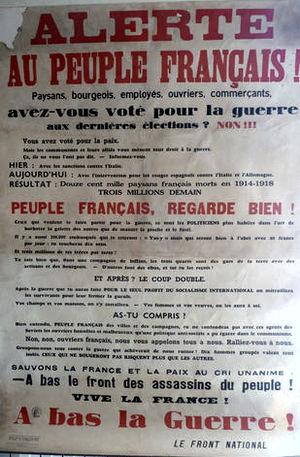
Affiche pacifiste du Front National, sans date (peut-être 1940)
Le Front national était une organisation de type confédéral dont l’objectif était le rapprochement des ligues nationalistes françaises.